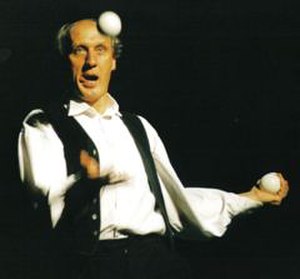
Herman van Veen
Herman van Veen (1998)
Hermannus Jantinus "Herman" van Veen er en hollandsk musiker, skuespiller og producer, kendt for en række folkelige hits i Holland og for sin verdenskendte tegnefilmserie, Alfred J. Kwak.